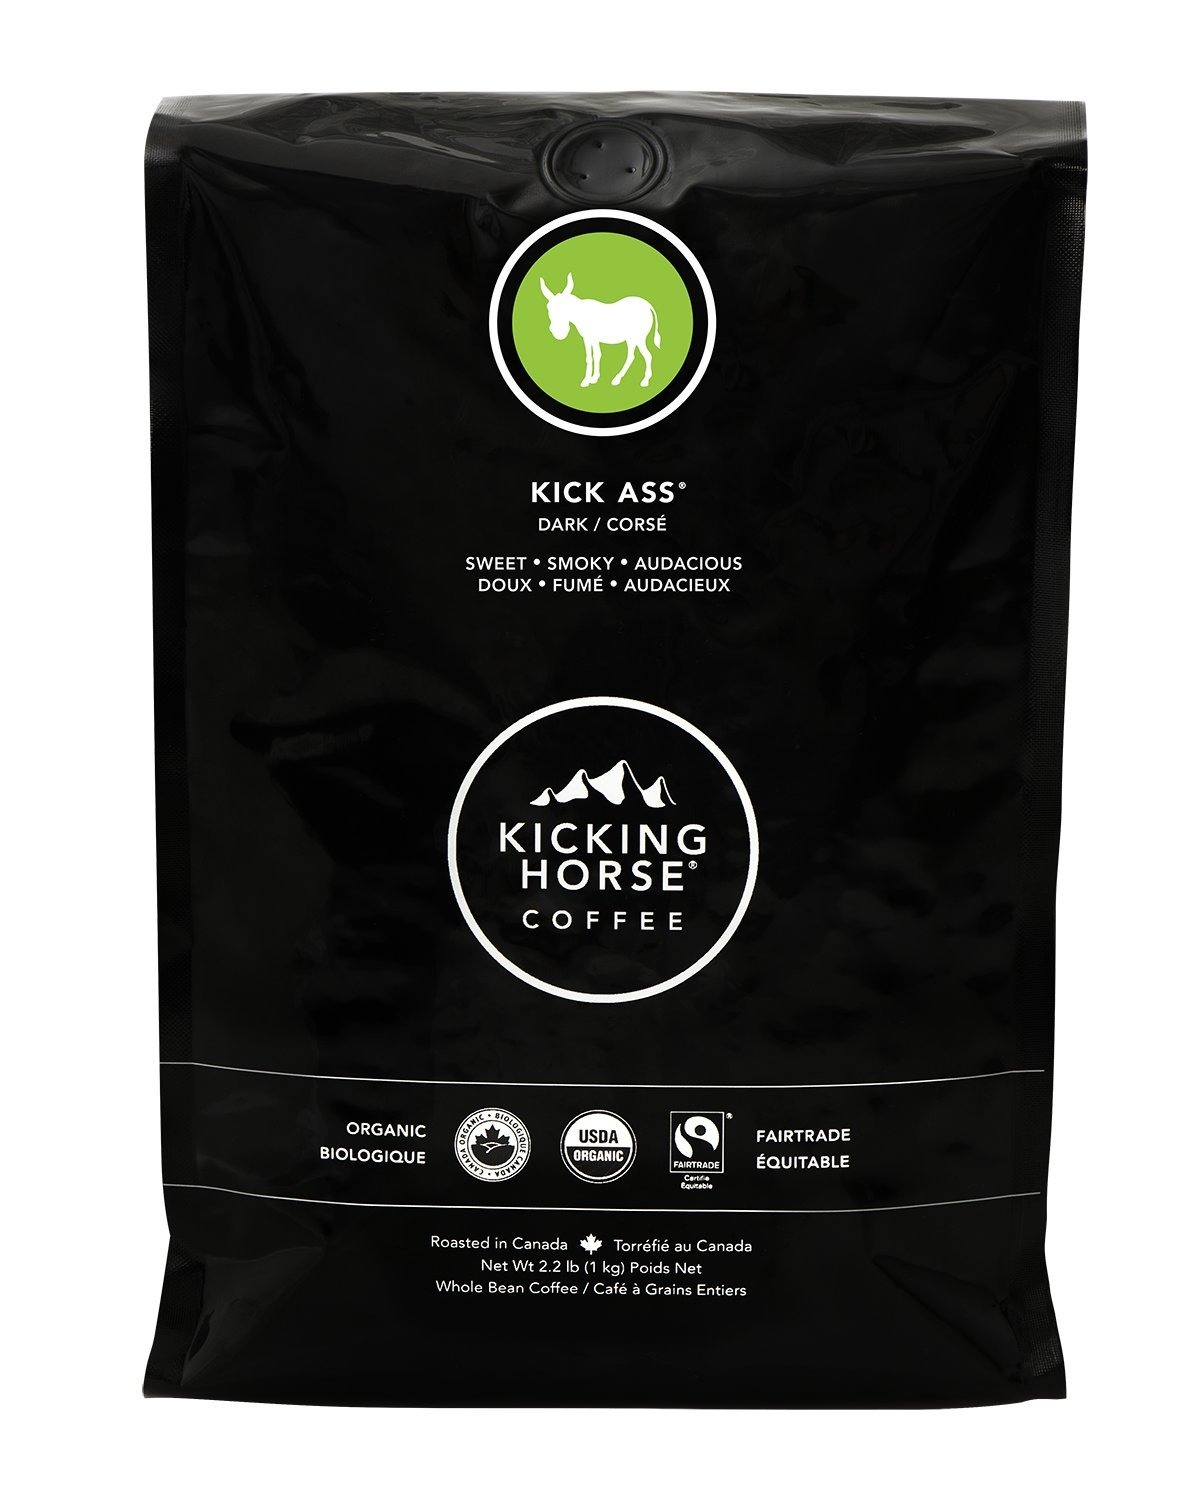
Item Name: Kicking Horse Coffee, Kick Ass, Dark Roast, Whole Bean, 2.2 lb - Certified Organic, Fairtrade, Kosher Coffee
Bullet Point 1: DARK ROAST, WHOLE BEAN: Sweet, smoky, audacious. This remarkable blend of beans is the spirit of Kicking Horse Coffee, and a bold invitation to wake up and kick ass with us.
Bullet Point 2: TASTING NOTES, BREW METHOD: Chocolate malt, molasses, licorice and an earthy lingering finish. Recommended methods: French press, drip machine, pour over and cold brew.
Bullet Point 3: ORIGIN INDONESIA & SOUTH AMERICA: Grown in a socially and environmentally responsible way, by farmers with sustainable businesses they can depend on.
Bullet Point 4: ORGANIC, FAIRTRADE, KOSHER, SHADE GROWN, ARABICA COFFEE: Coffee that is good and fair for the coffee drinkers, the farmers and the planet. 100% Certified.
Bullet Point 5: ROASTED IN THE ROCKY MOUNTAINS: It’s all deep, dark and delicious, roasted right below the towering Canadian Rocky Mountain peaks.
Value: 35.2
Unit: Ounce

Price: 14.49